Legacy of Ashes (book)

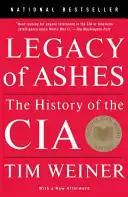

Legacy of Ashes: The History of the CIA is a 2007 book by Tim Weiner. "Legacy of Ashes" is a detailed history of the Central Intelligence Agency (CIA) from its creation after World War II, through the Cold War years and the War on Terror. The book is based on more than 50,000 documents, primarily from the archives of the CIA, and hundreds of interviews with CIA veterans, including ten Directors of Central Intelligence. "Legacy of Ashes" won the 2007 National Book Award for Nonfiction.